SciTrek

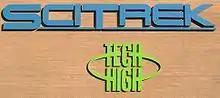
Tech High logo

In August 2004, the charter school Tech High opened inside the SciTrek Civic Center building. The school was a public-private hybrid.